By-elections to the 7th Russian State Duma

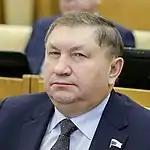
Elected Deputy Sergey Yakhnyuk

The seat from the Kingisepp constituency became vacant after the resignation of the Deputy Sergey Naryshkin, 5 October 2016. Naryshkin resigned in order to take up the post of head of Russia's Foreign Intelligence Service.